Jonah Ray

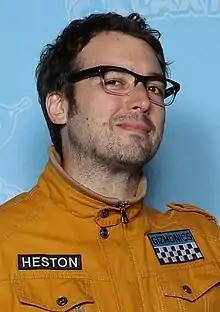
Ray at GalaxyCon Raleigh in 2019

Jonah Ray Rodrigues (born August 3, 1982) is an American actor, comedian and writer from Los Angeles. He stars as Jonah Heston, one of the primary hosts of "Mystery Science Theater 3000". He is a former host of "The Nerdist Podcast" and was the co-host of Comedy Central's "The Meltdown with Jonah and Kumail".